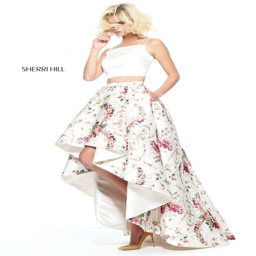
visit the post for more .